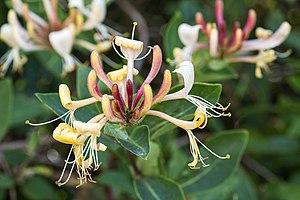
Fleur de Chèvrefeuille dans un terrain vague parmi des muriers lors d'une promenade à Sainte Cécile Plage (Camiers Pas-de-Calais - France
Le Chèvrefeuille des bois est une liane arbustive de la famille des Caprifoliacées aux fleurs très odorantes.